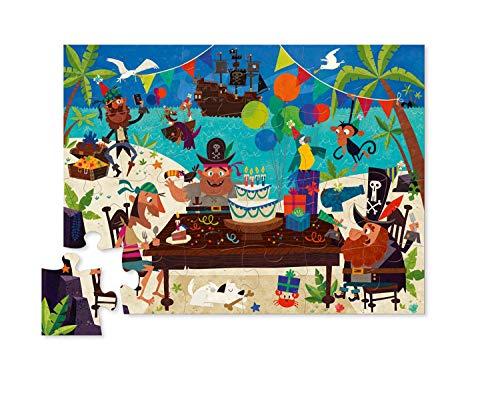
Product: Crocodile Creek 384120-7 Kinder Puzzle Piraten Party 24-teilig 28x38 cm
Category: Toys & Games | Learning & Education
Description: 24 thick puzzle pieces that fit together well for children 3 and older.
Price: $12.00
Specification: ProductDimensions:11x15x0.1inches|ItemWeight:10.6ounces|ShippingWeight:10.6ounces(Viewshippingratesandpolicies)|ASIN:B07PDZ78ZL|Itemmodelnumber:41207|Manufacturerrecommendedage:36months-6years